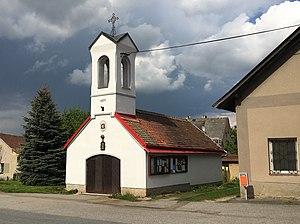
Vinary est une commune du district de Hradec Králové, dans la région de Hradec Králové, en Tchéquie. Sa population s'élevait à 412 habitants en 2017.